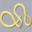
Label: worm